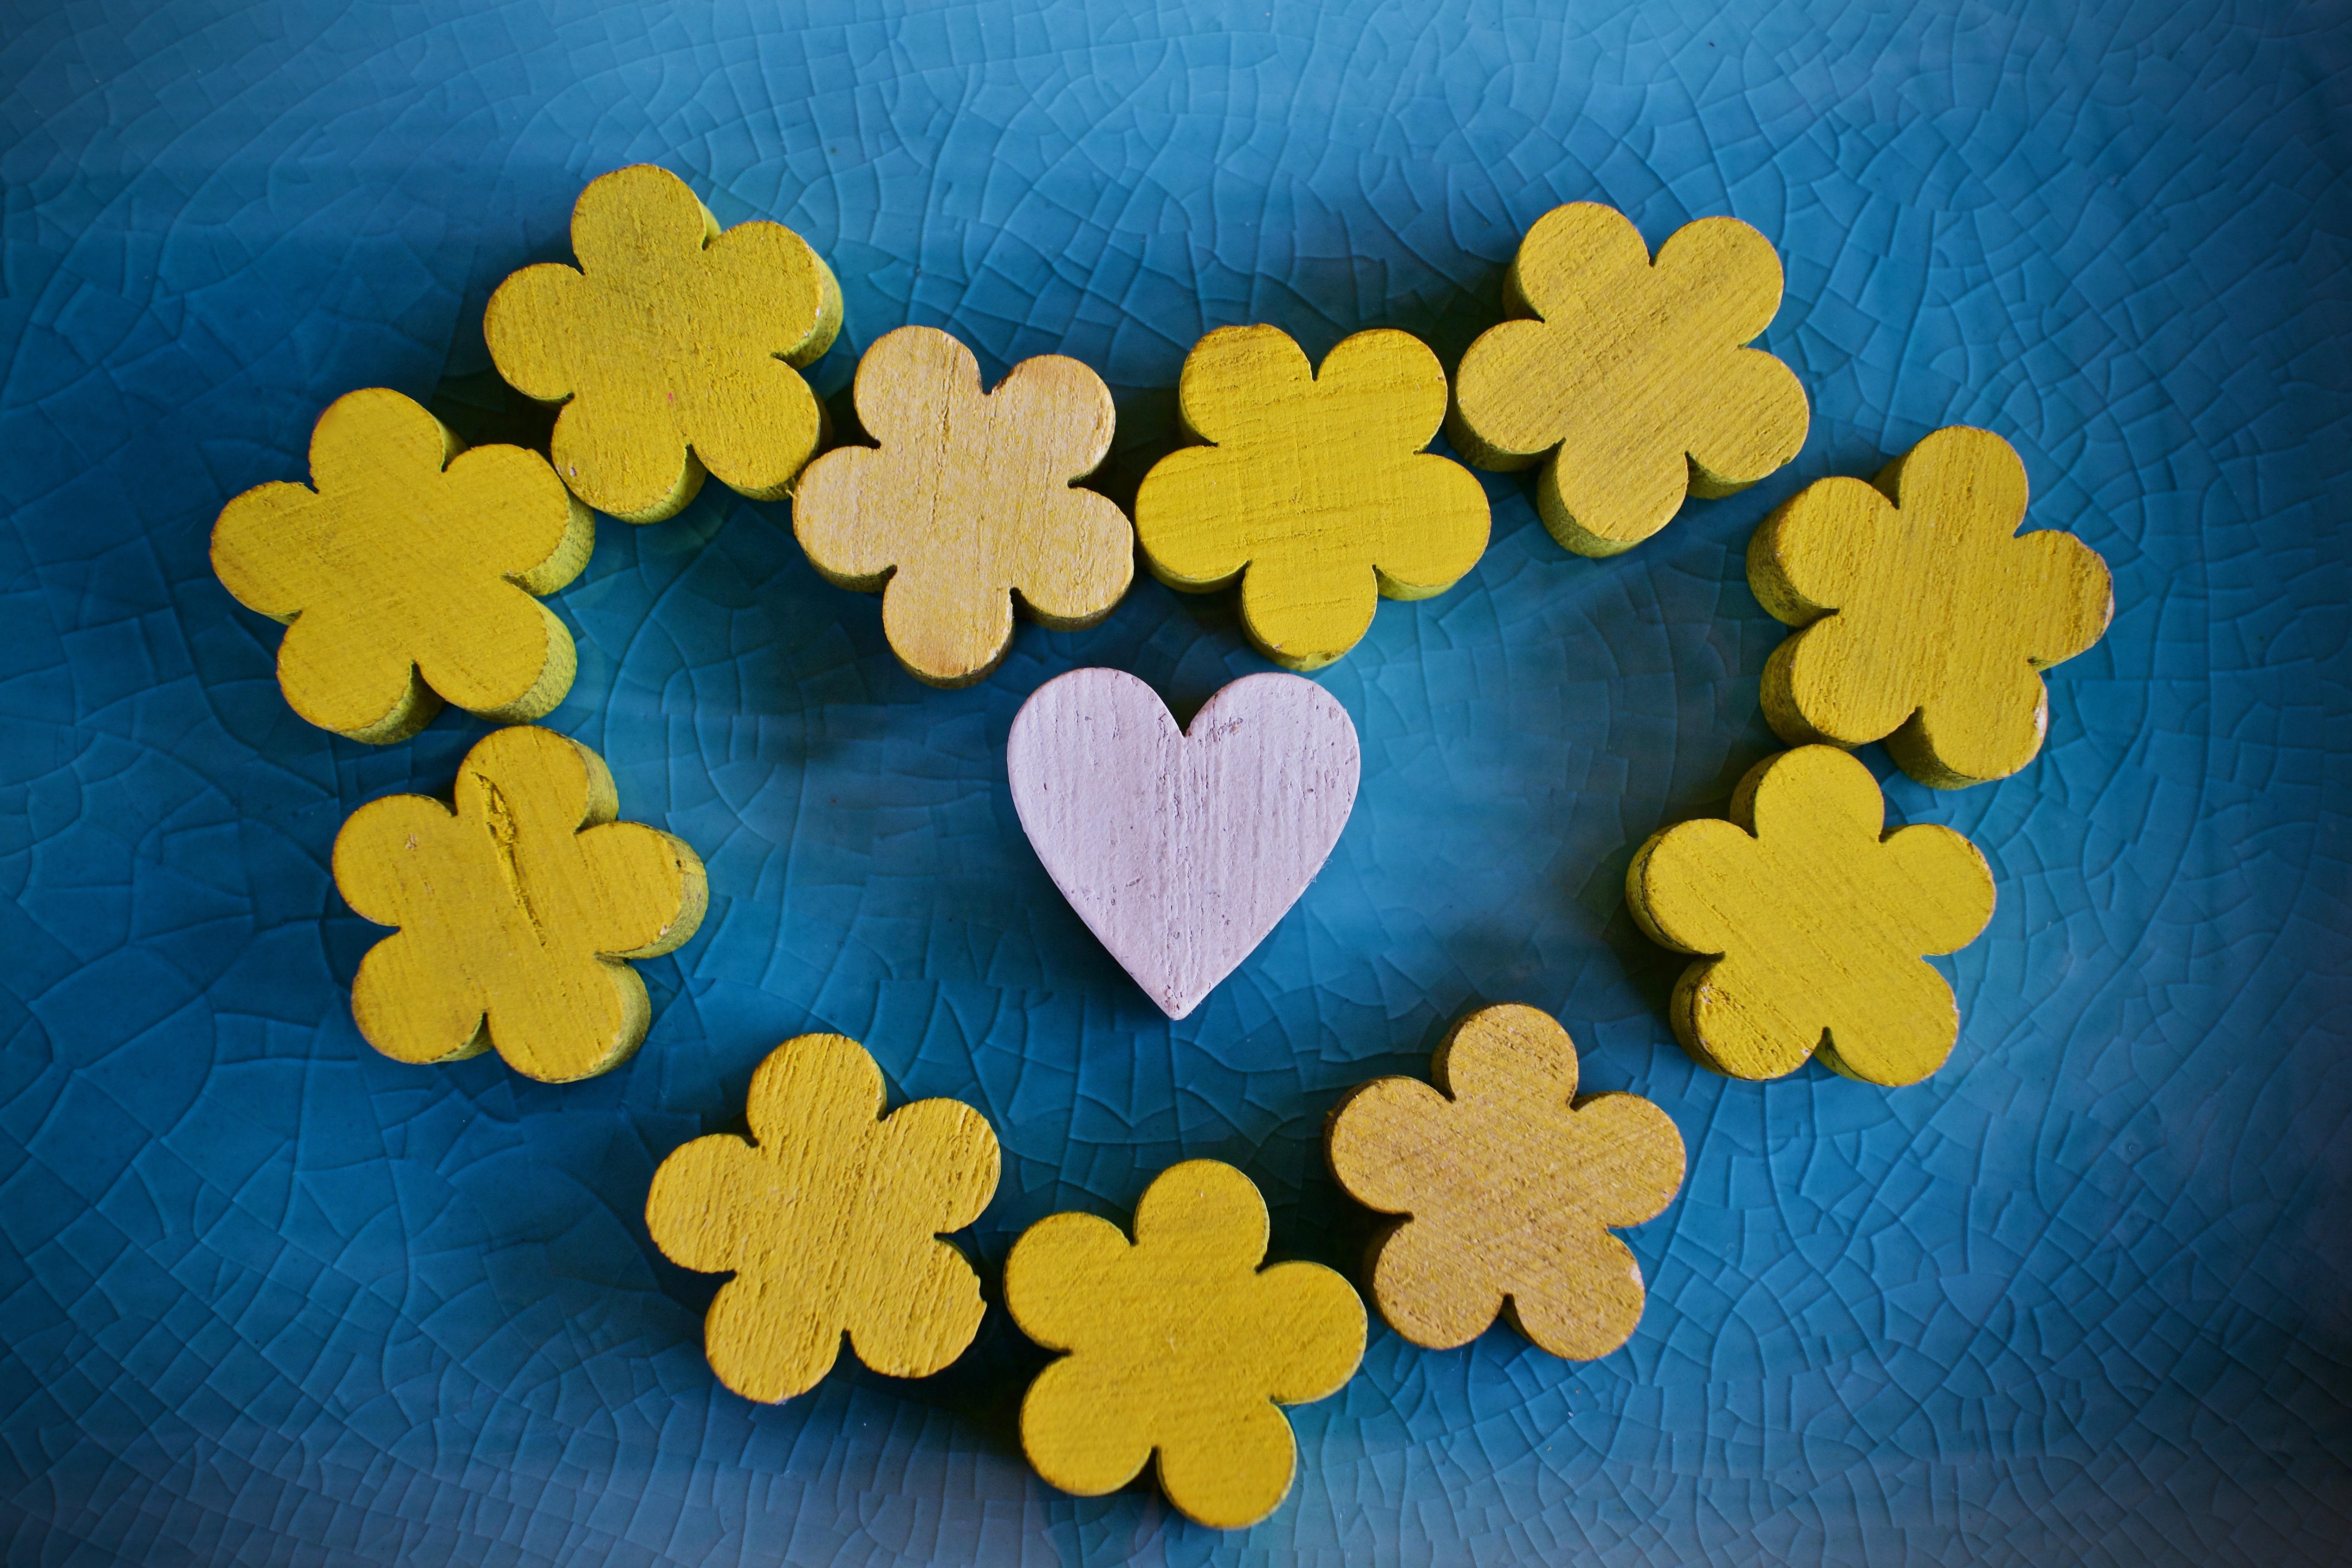
natural, plant, hand, flower, petal, cloud, gesture, creative arts, art, font, pattern, heart, symmetry, Pedicel, sky, flowering plant, illustration, sweetness, visual arts, craft, love, happy, symbol, circle, annual plant, paper product, paper